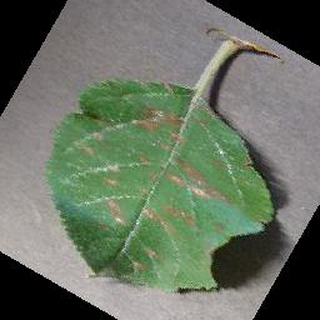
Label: apple_cedar_apple_rust